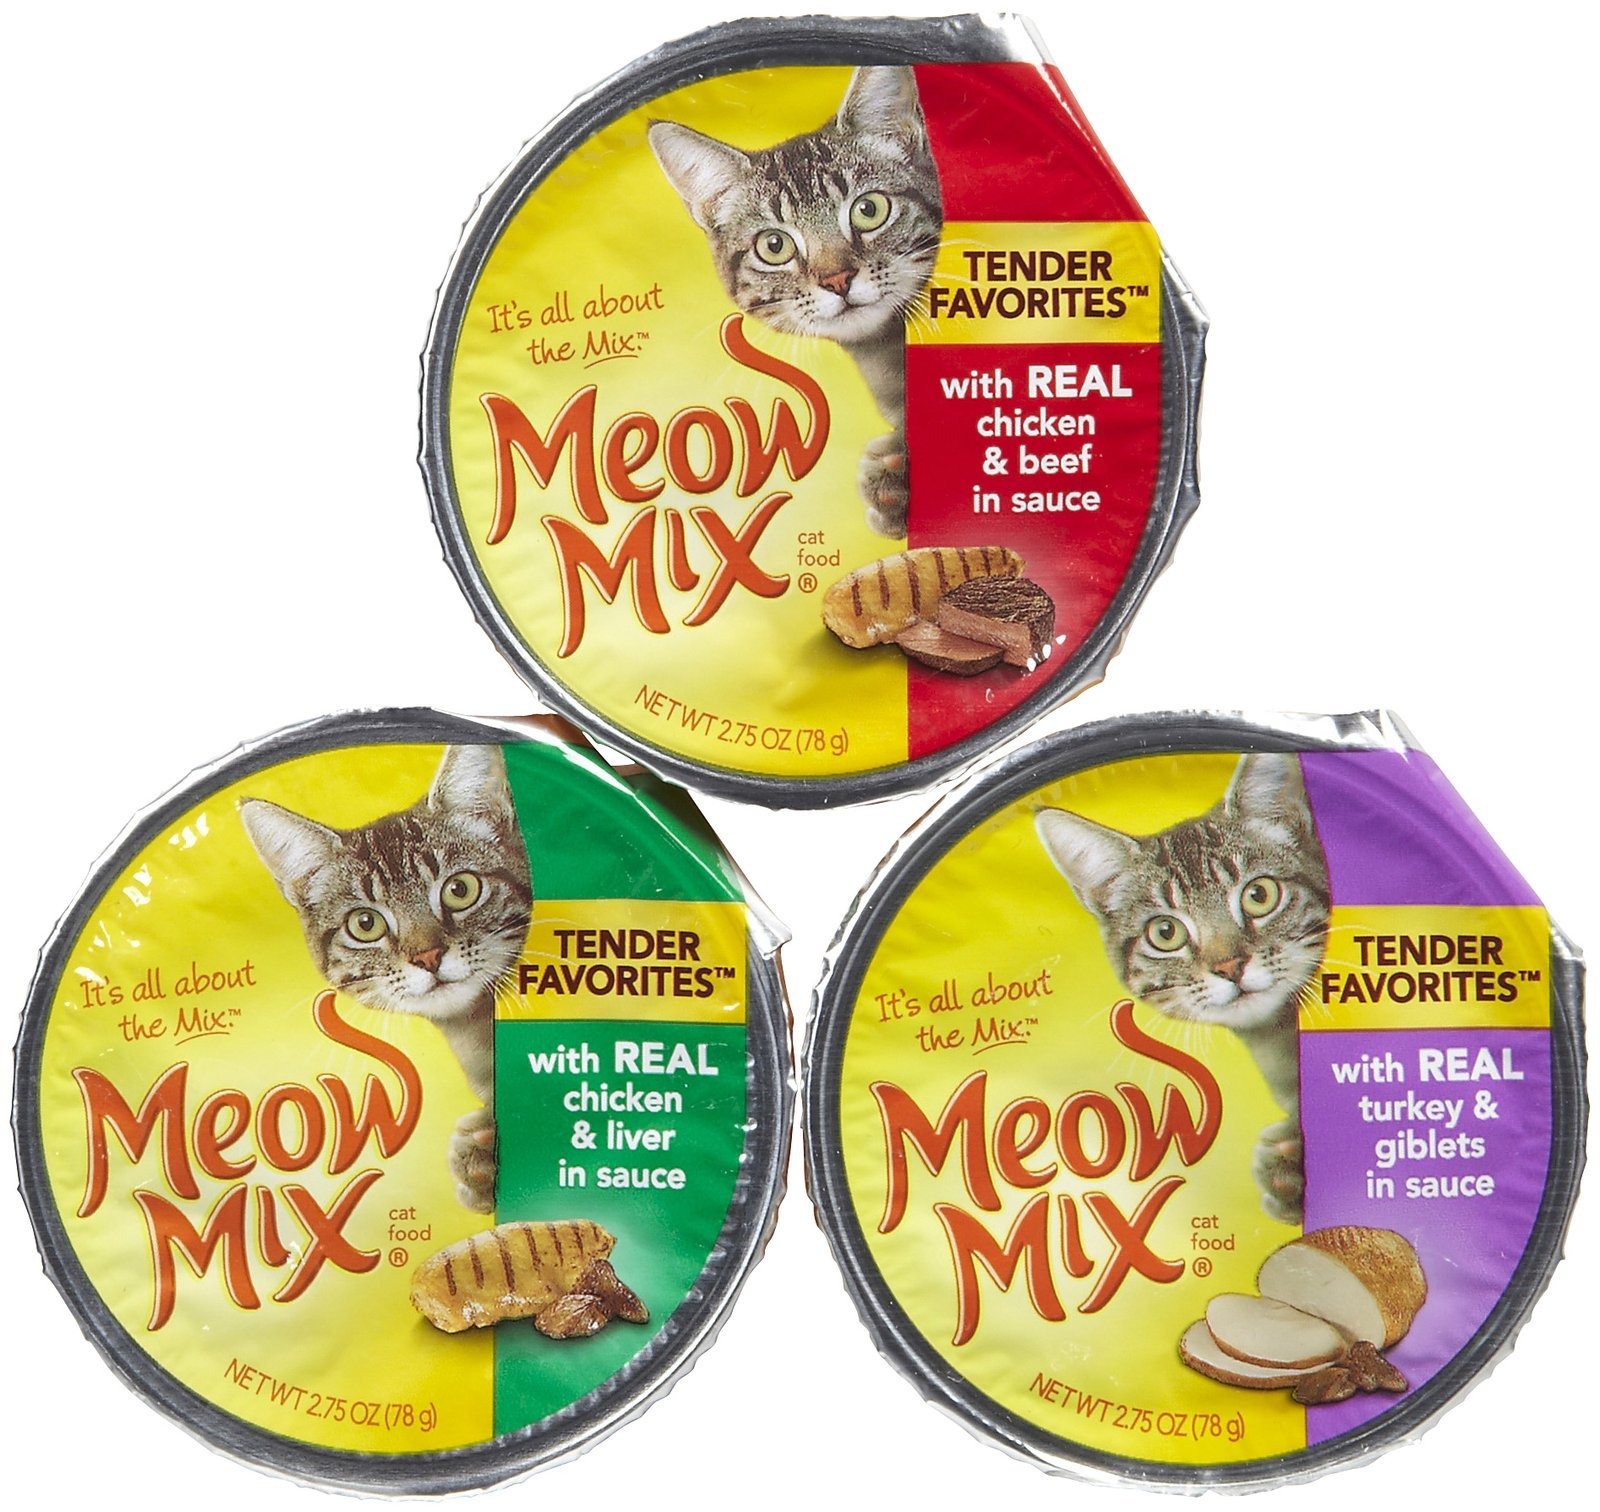
Item Name: Meow Mix Market Select Cat Food, Beef & Poultry Variety Pack, 12 cups, 2.75 oz each
Bullet Point 1: 4 with real chicken and liver in gravy, 4 with real beef in gravy, 4 with real turkey and giblets in gravy
Bullet Point 2: Easy Peel and Pour, freshness sealed cups
Bullet Point 3: Made from real beef and poultry
Value: 33.0
Unit: Ounce

Price: 8.69